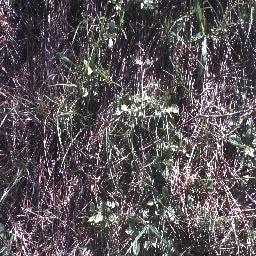
Label: negative